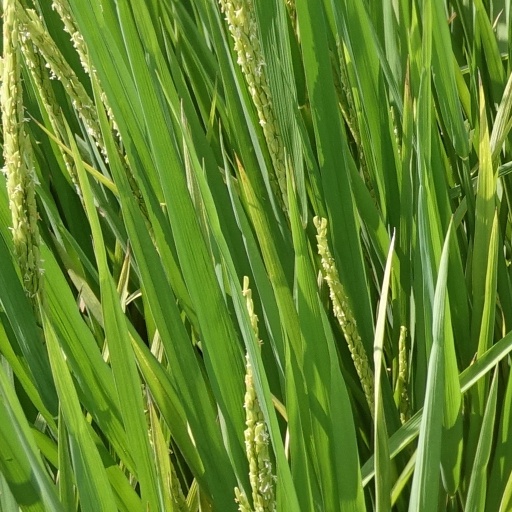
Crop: rice